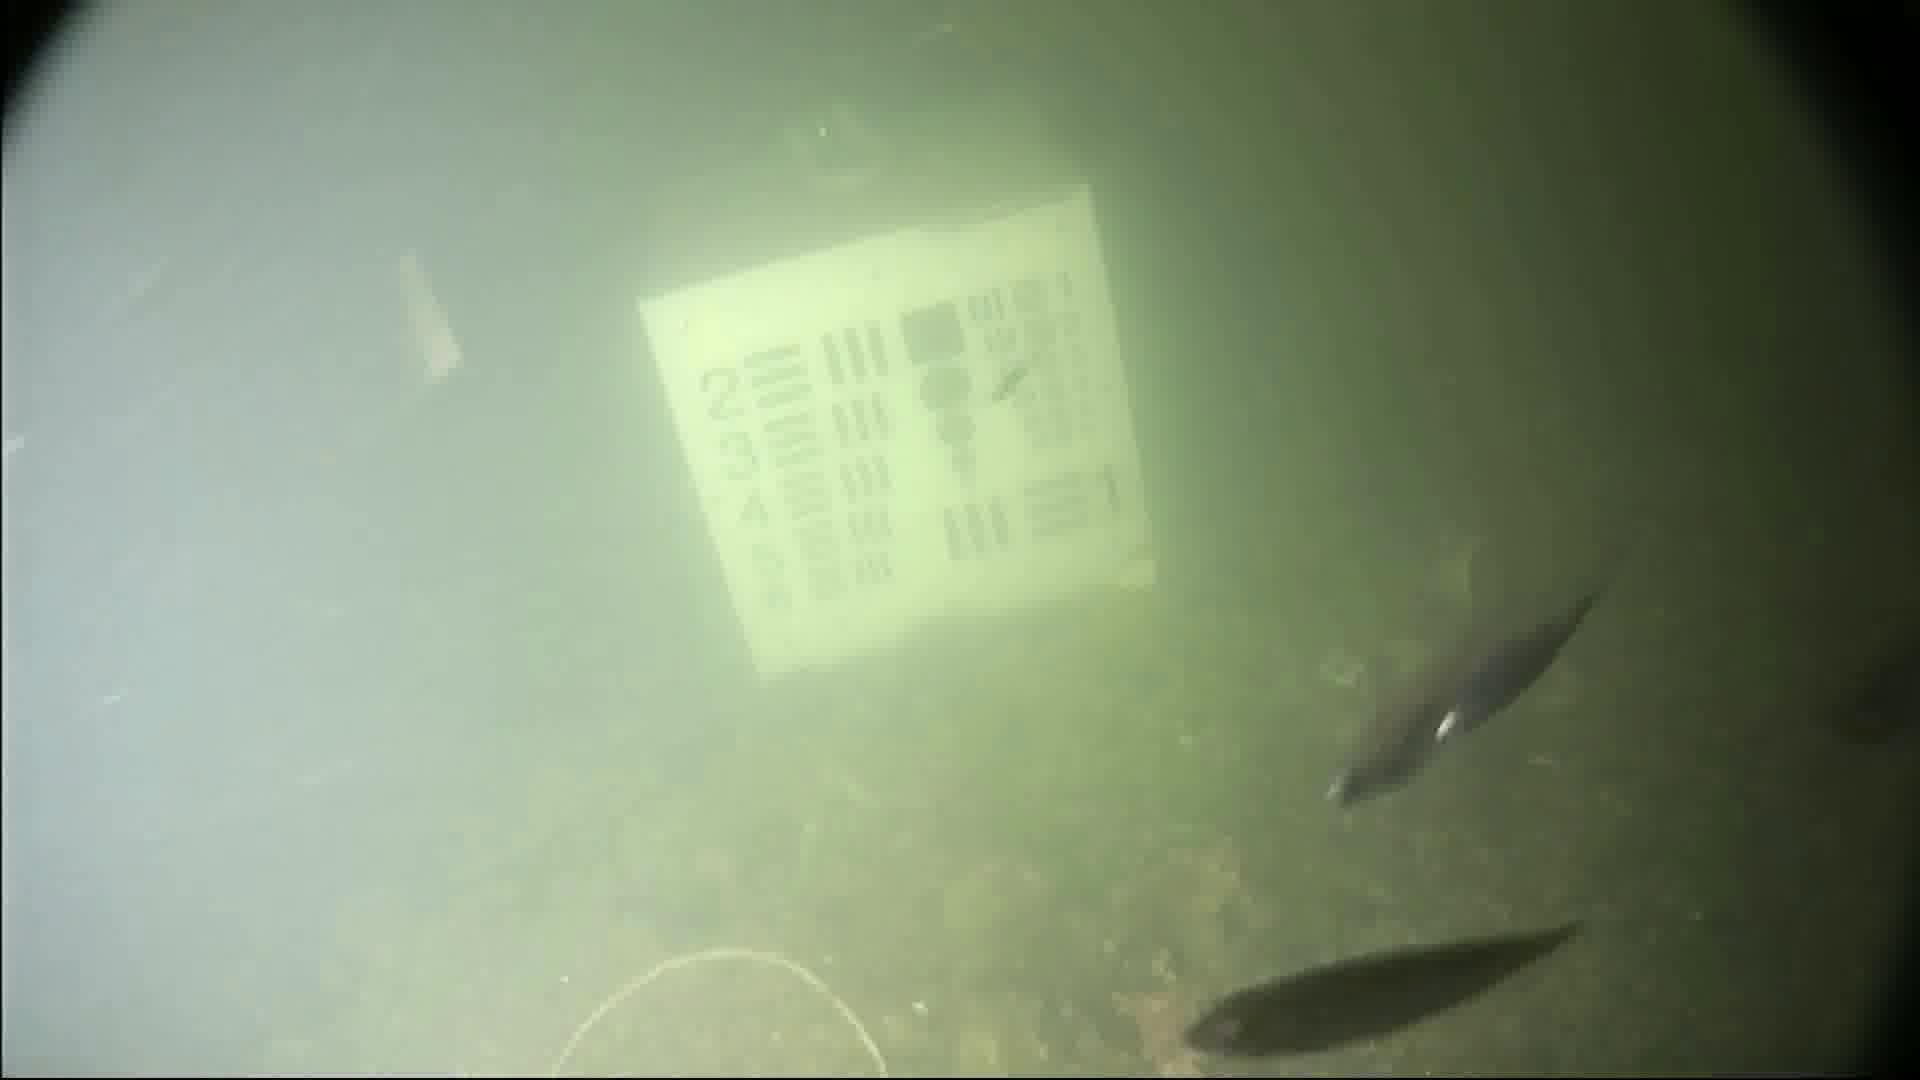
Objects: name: small_fish
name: starfish